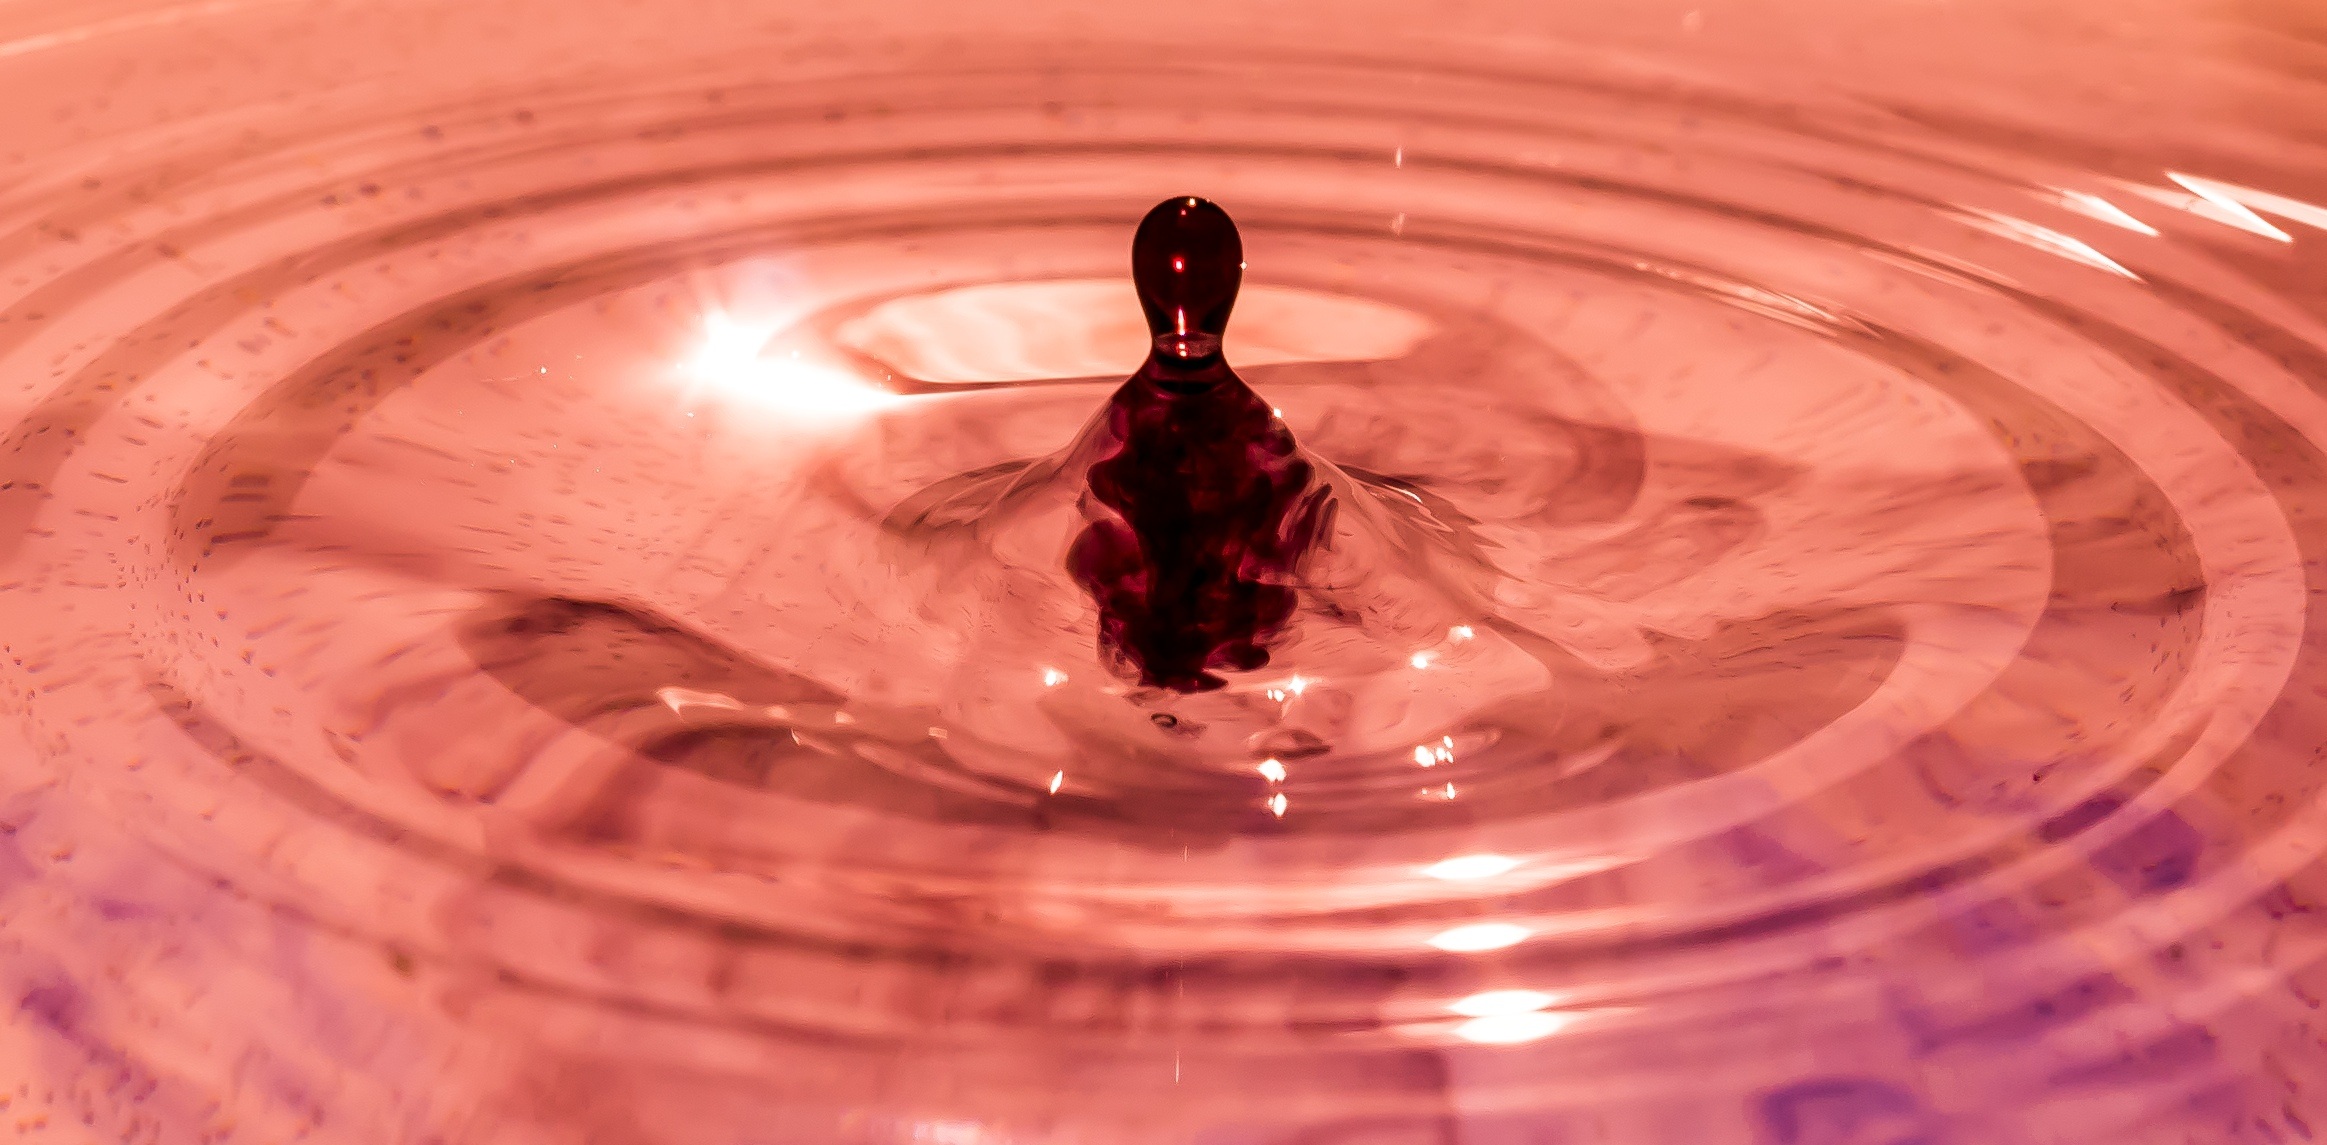
water, drop, liquid, structure, photography, wave, flower, petal, wet, orange, pattern, flow, reflection, red, splash, color, macro, close, drip, circle, ink, close up, impact, relaxation, meditation, vibrations, rings, drop of water, reddish, drops of water, macro photography, wave motion, waves circles, drops photography